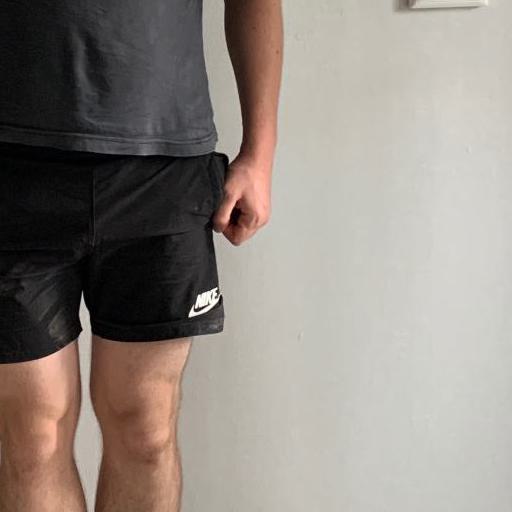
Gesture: no_gesture